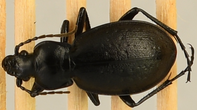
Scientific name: Carabus taedatus
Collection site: Niwot Ridge Mountain Research Station Site (NIWO), plot NIWO_008